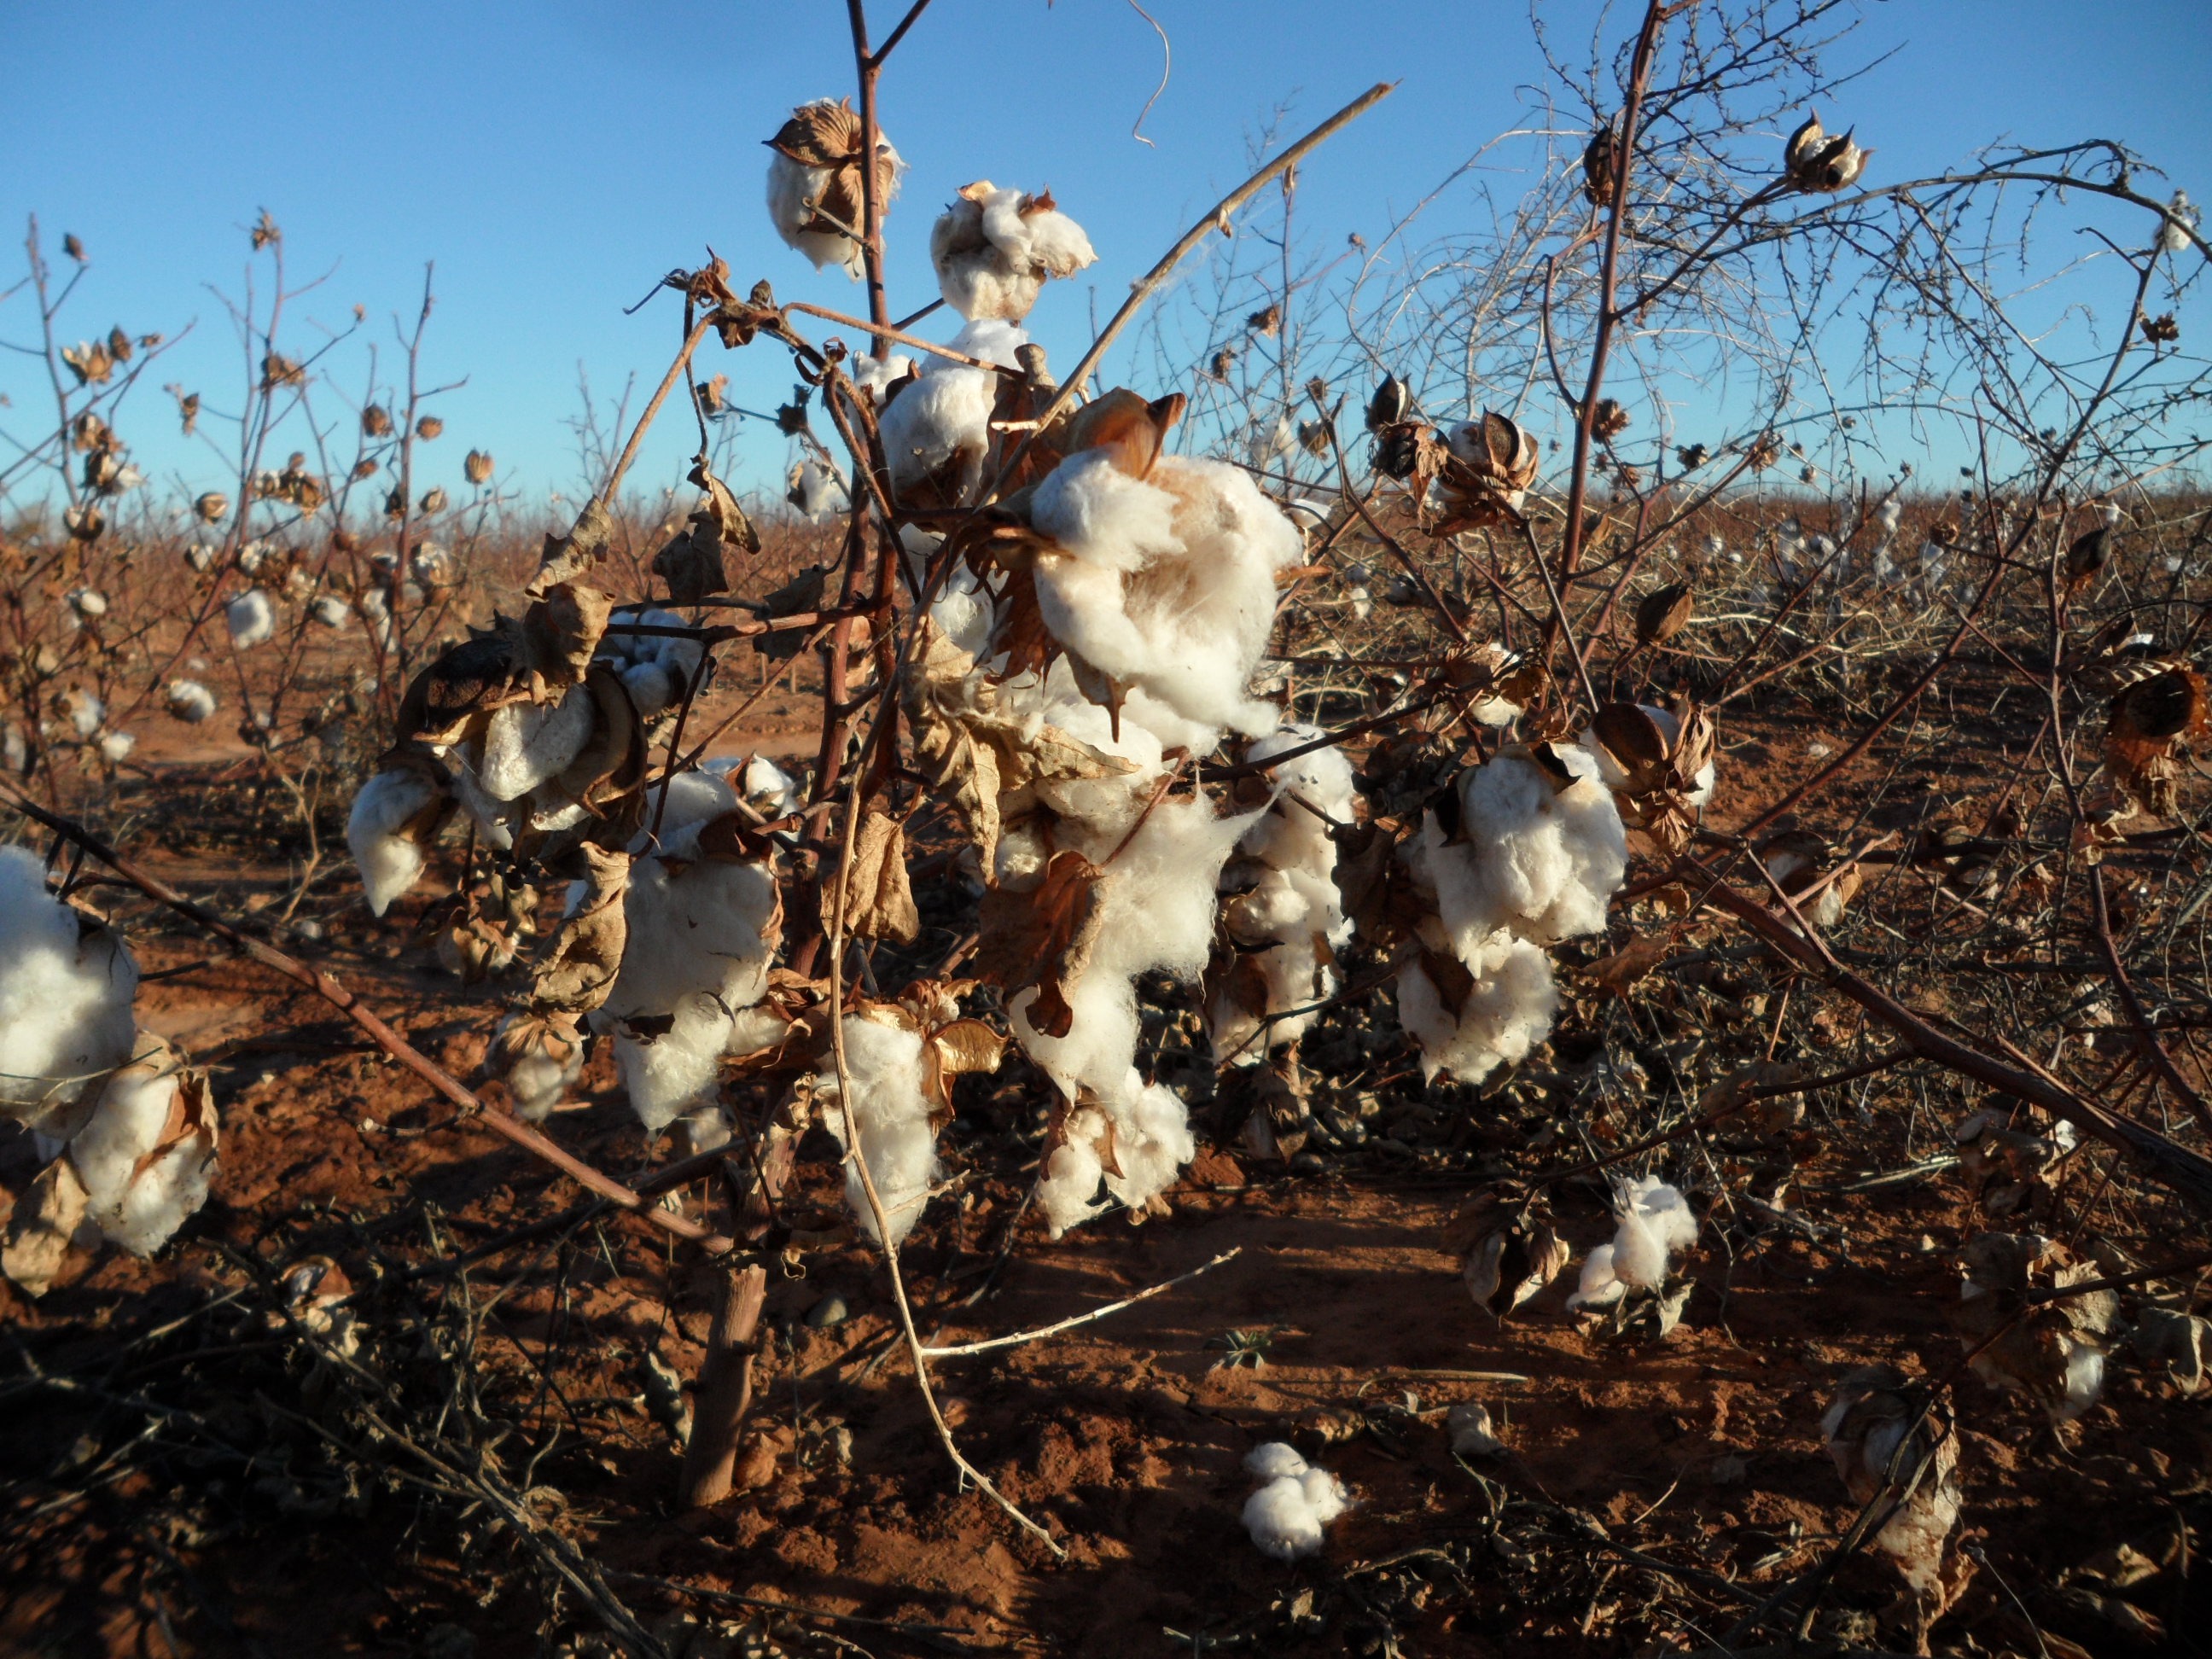
tree, nature, branch, blossom, winter, bird, growth, plant, stem, seed, flower, wildlife, farming, harvest, fluffy, crop, autumn, season, botanical, material, twig, pods, textile, raw, soft, fiber, cotton, organic, cultivate